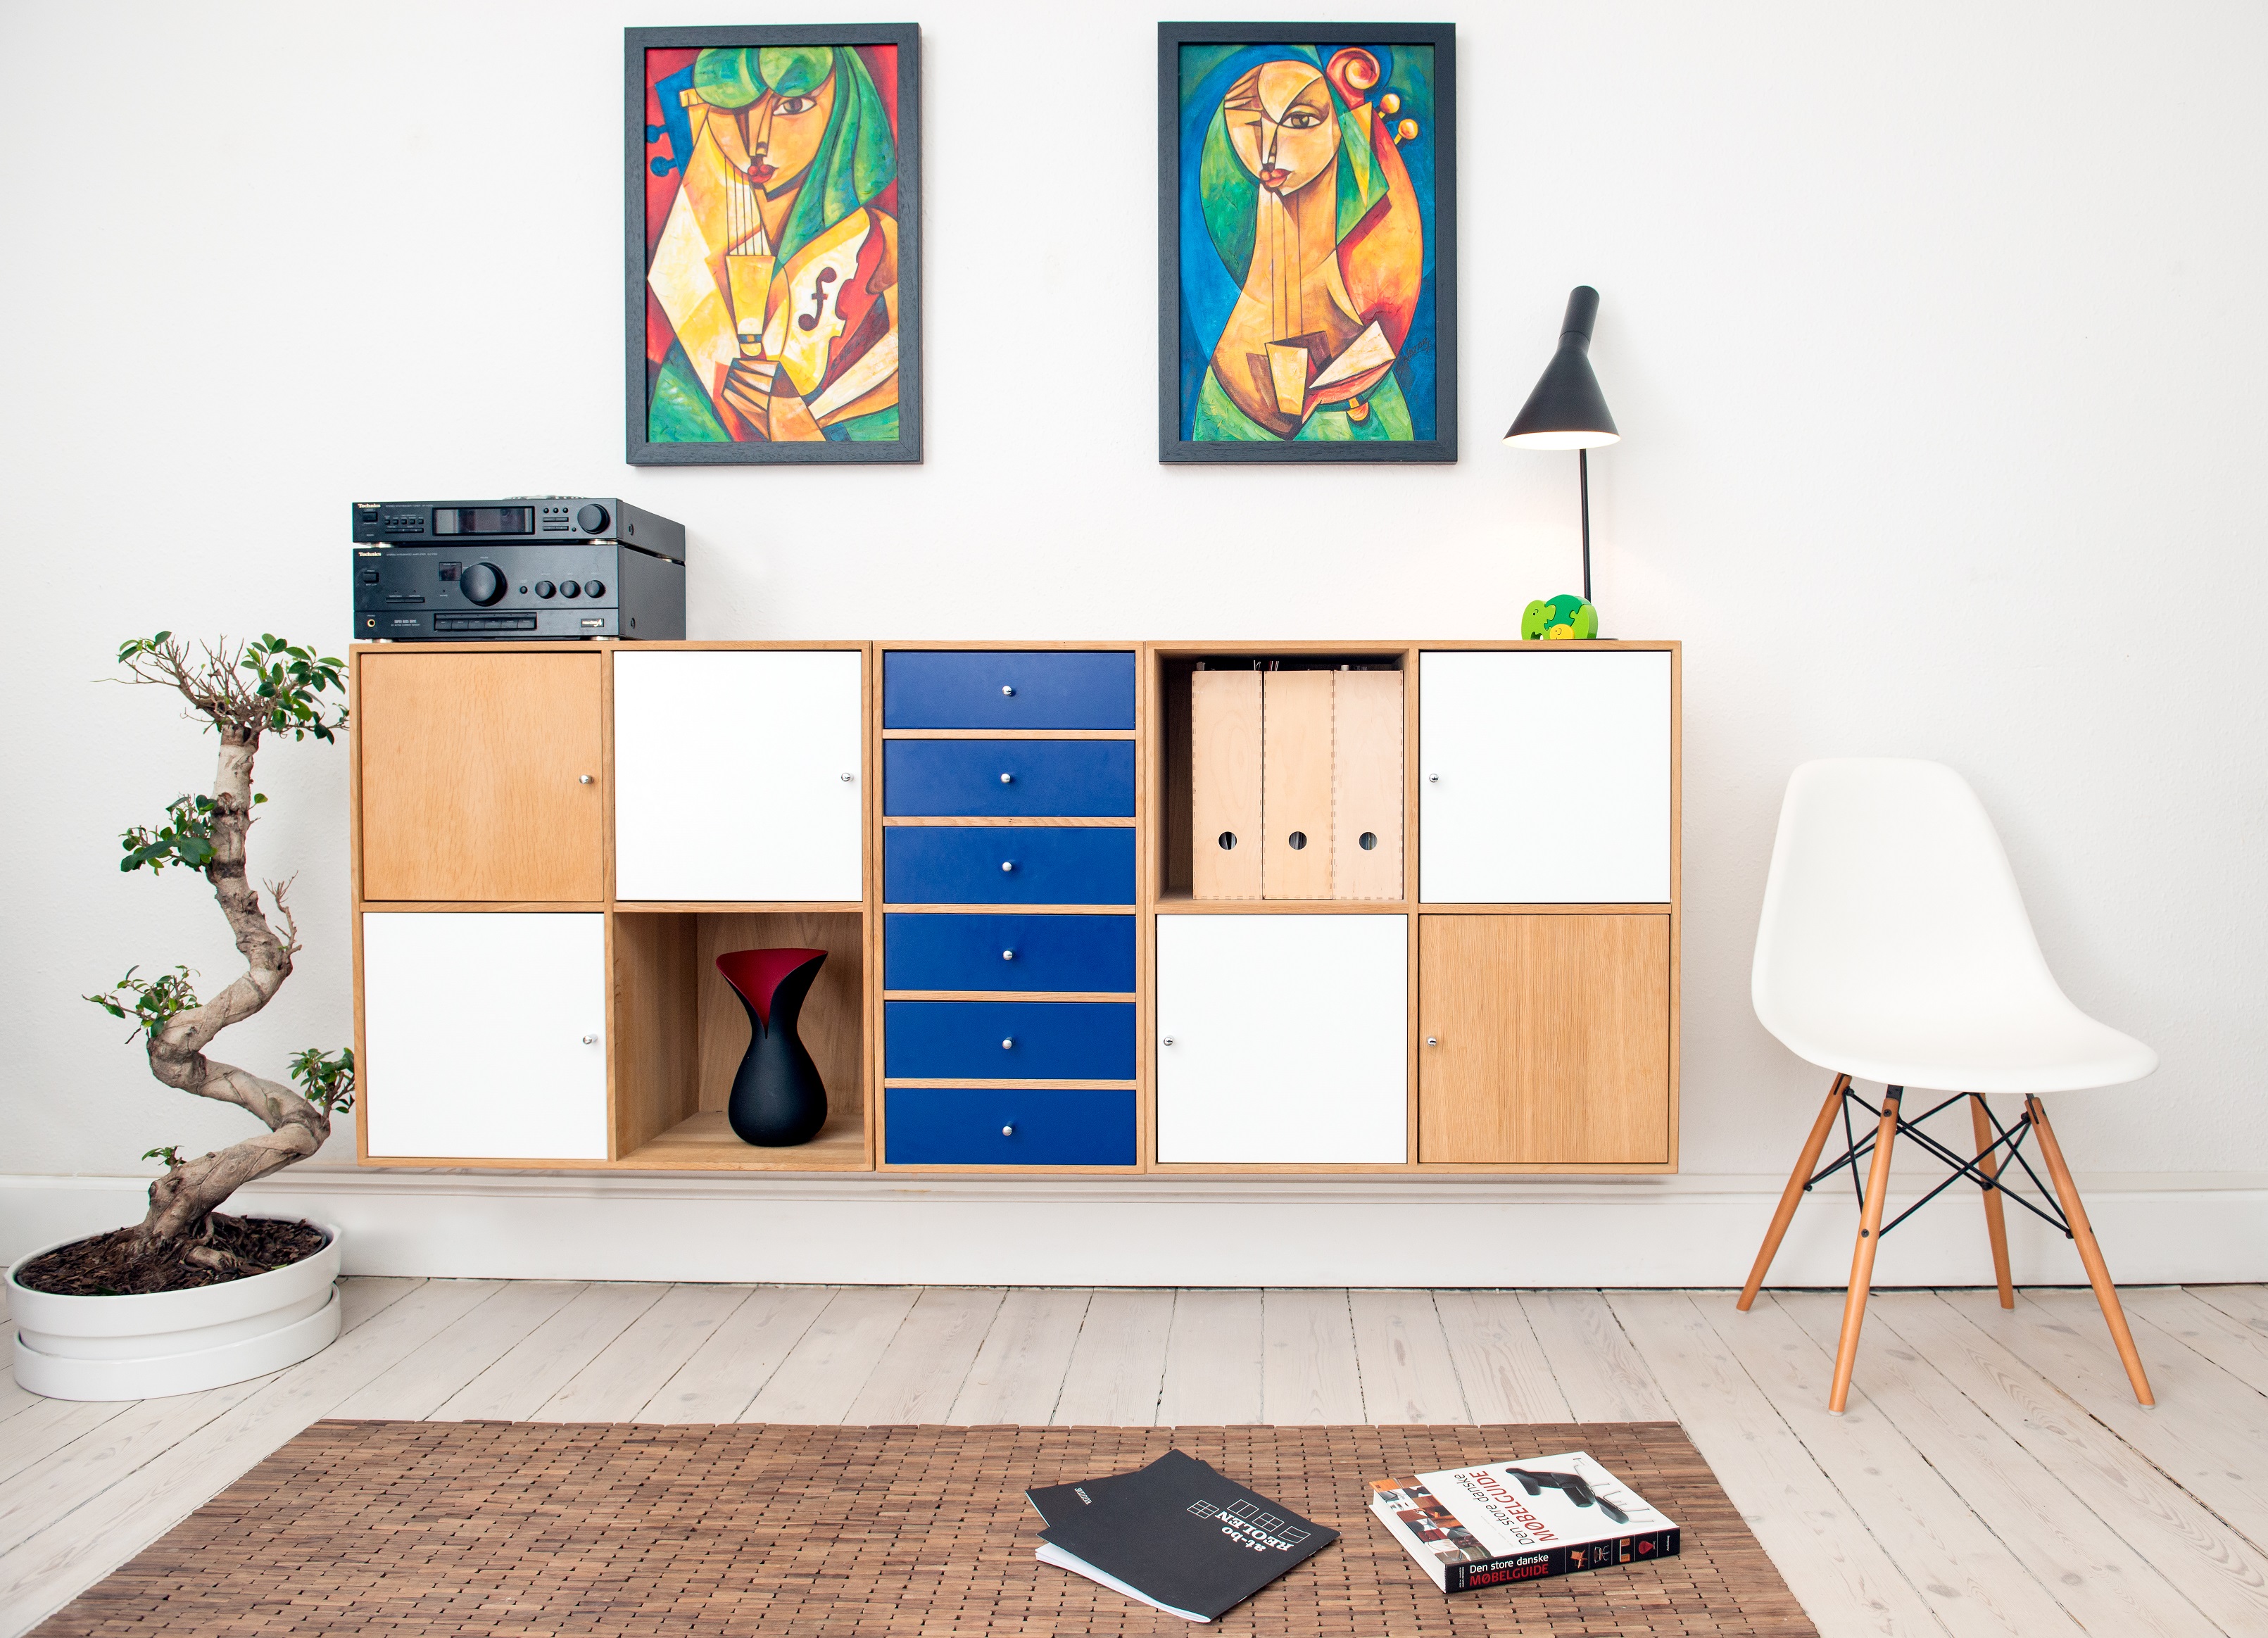
desk, architecture, plant, chair, seat, shelf, living room, lamp, furniture, room, interior design, indoors, design, carpet, paintings, contemporary, cabinets